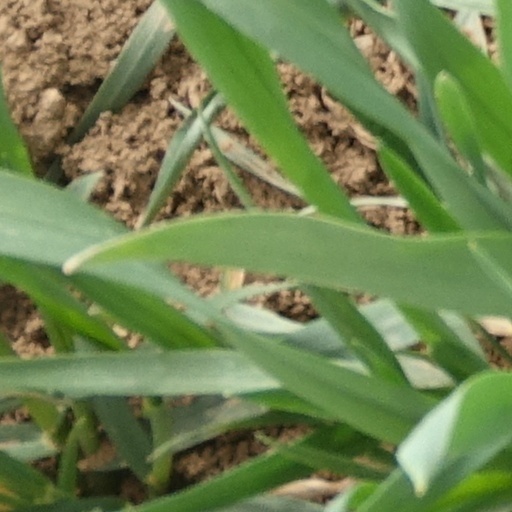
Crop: wheat